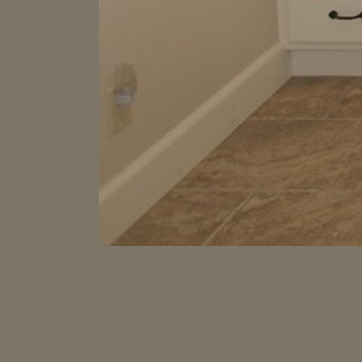
Material: tile